Beaverton, Oregon

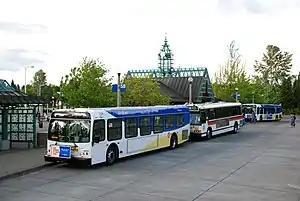
TriMet buses parked at Beaverton Transit Center

Beaverton was an early home to automobile dealerships. A Ford Motor Company dealership was established there in 1915; it was purchased by Guy Carr in 1923 and over the years Carr expanded it into several locations throughout Beaverton. There are still several dealerships near the intersection of Walker and Canyon Roads.